Fourier-transform infrared spectroscopy

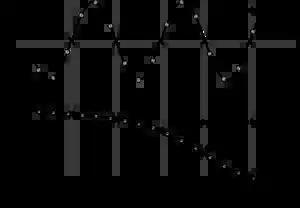
Values of the interferogram at times corresponding to zero crossings of the laser signal are found by interpolation.

In a Michelson interferometer adapted for FTIR, light from the polychromatic infrared source, approximately a black-body radiator, is collimated and directed to a beam splitter. Ideally 50% of the light is refracted towards the fixed mirror and 50% is transmitted towards the moving mirror. Light is reflected from the two mirrors back to the beam splitter and some fraction of the original light passes into the sample compartment. There, the light is focused on the sample. On leaving the sample compartment the light is refocused on to the detector. The difference in optical path length between the two arms to the interferometer is known as the "retardation" or "optical path difference" (OPD). An interferogram is obtained by varying the OPD and recording the signal from the detector for various values of the OPD. The form of the interferogram when no sample is present depends on factors such as the variation of source intensity and splitter efficiency with wavelength. This results in a maximum at zero OPD, when there is constructive interference at all wavelengths, followed by series of "wiggles". The position of zero OPD is determined accurately by finding the point of maximum intensity in the interferogram. When a sample is present the background interferogram is modulated by the presence of absorption bands in the sample.